Maraṇasati

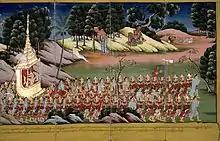
Prince Siddhattha sees the three signs, an old man, a sick man and a corpse, that lead to his renunciation of secular life. From a Konbaung Burmese illustration

Maraṇasati (mindfulness of death, death awareness) is a Buddhist meditation practice of remembering (frequently keeping in mind) that death can strike at any time (AN 6.20), and that we should practice assiduously (appamada) and with urgency in every moment, even in the time it takes to draw one breath. Not being diligent every moment is called negligence by the Buddha (AN 6.19). In the earliest discourses of the Buddha, the term 'Maranasati' is only explicitly defined twice, in the two suttas AN 6.19 and AN 6.20.